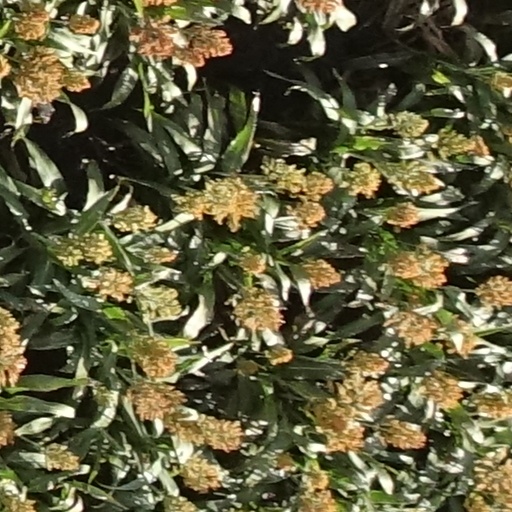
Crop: sorghum